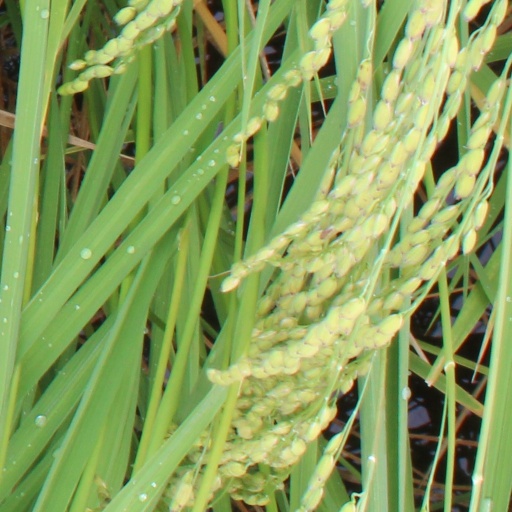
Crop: rice